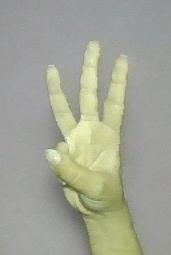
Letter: thaa